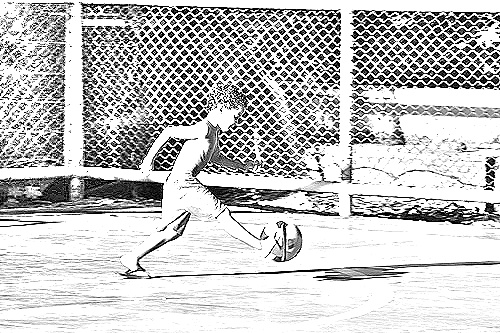
Portrait style: Sketch Portrait